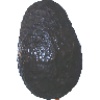
Label: Avocado ripe 1